Tourism in Spain

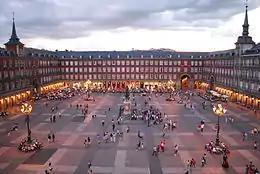
Plaza Mayor in Madrid

This type of tourism was the first to be developed in Spain, and today, generates the most income for the Spanish economy.